RMS Aquitania

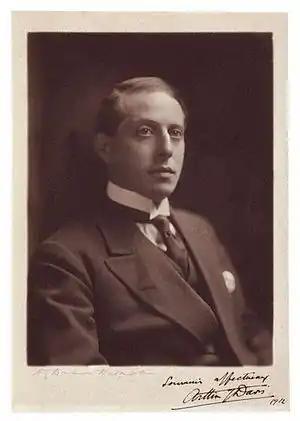
Arthur Joseph Davis was the person who designed the interior of "Aquitania".

The second class had a dining room, several lounges, a smoking room, a veranda café, and a gymnasium; many being unique facilities for this class on British ocean liners of the time. The third class had several common areas, a promenade, and three shared bathrooms. The cabins offered great comfort. The first class included eight luxury suites, named after famous painters. A large number of first-class cabins had bathrooms, although not all did. The second-class cabins were larger than average, most being capable of accommodating three people as opposed to the standard four. Her Third Class accommodations were a great expansion in facilities compared to her running mates. While most Cunard liners had their Third Class areas confined forward, aboard "Aquitania" such spaces spanned the full length of the ship, and included several large open areas, three large dining rooms and both open and enclosed promenades.